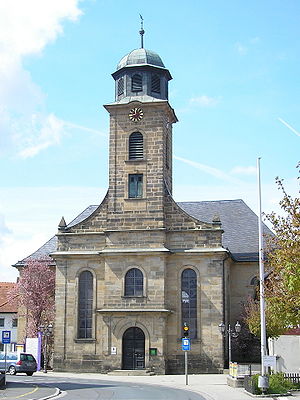
Michelau in Oberfranken / Geografi
Johanneskirken i Michelau
Michelau in Oberfranken er en kommune i Landkreis Lichtenfels regierungsbezirk Oberfranken i den tyske delstat Bayern.